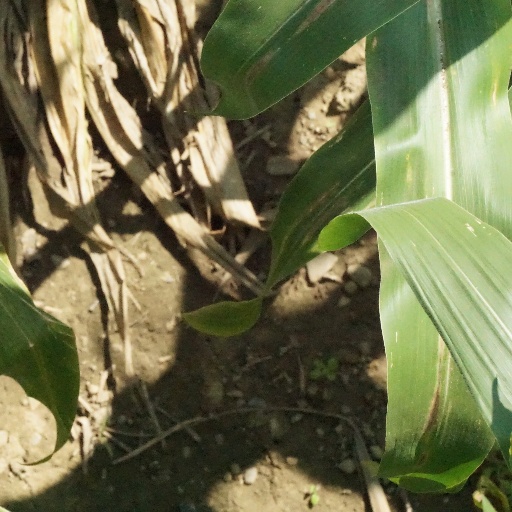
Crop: maize; corn